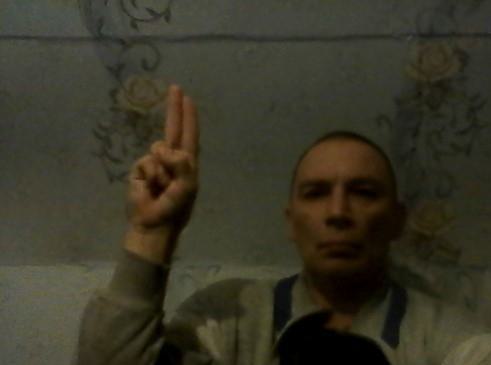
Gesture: two_up